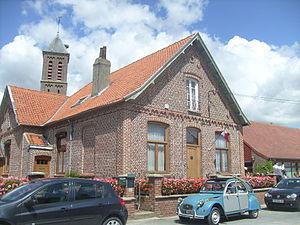
mairie de Bissezeele
Bissezeele est une commune française située dans le département du Nord, en région Hauts-de-France.